Hans Joseph Meyer

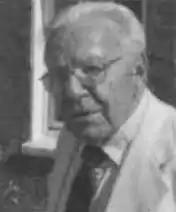
Hans Joseph Meyer

Hans Meyer (1913–2009) was a German-born teacher at Bunce Court School in the County of Kent, England. He taught at the school from 1934 until it closed in 1948. In 1940, Meyer and several others from the school were forced to go to a British internment camp. Learning that several of his pupils were being deported to a camp in Australia, Meyer volunteered to accompany them, ending up on the HMT "Dunera".